AIMCo

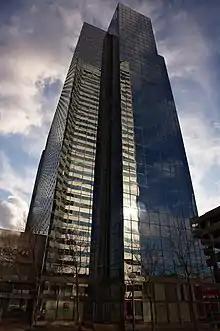
HSBC Place in Edmonton in 2009

AIMCo continued to grow and evolve, purchasing HSBC Place in Edmonton in 2017 to serve as its headquarters. The corporation manages assets for various pension plans, including the Local Authorities Pension Plan (LAPP), its largest client. In 2019, the United Conservative Party government added the Alberta Teachers' Retirement Fund to AIMCo's management portfolio, making it the investment manager for all public sector pensions in Alberta.